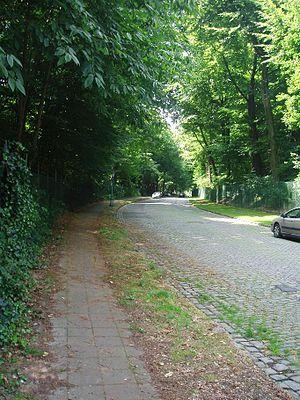
avenue Valduchesse Auderghem Belgium
L'avenue Valduchesse est une rue bruxelloise de la commune d'Auderghem qui longe le domaine de Valduchesse et relie le carrefour Sainte-Anne avec le boulevard du Souverain. Elle est entièrement boisée.